Toronto Pearson International Airport heist

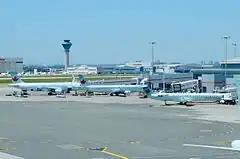
Toronto Pearson International Airport flight lines

On April 17, 2023, a major theft occurred at Toronto Pearson International Airport in Canada, with over C$20 million (US$15 million) worth of gold and cash in foreign currency being stolen. In the evening of Monday, April 17, a container which contained gold bars and foreign currency was offloaded off an inbound aircraft and transferred to an Air Canada holding facility at the airport where Air Canada staff were tricked by a forged shipping document to load it onto a getaway truck. Nine people have been charged with the heist.